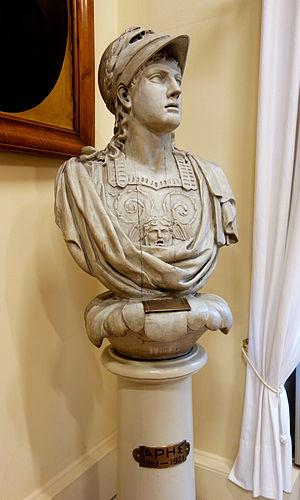
Une figure de proue est une figure qui se trouve à la proue, sous le beaupré d'un navire.